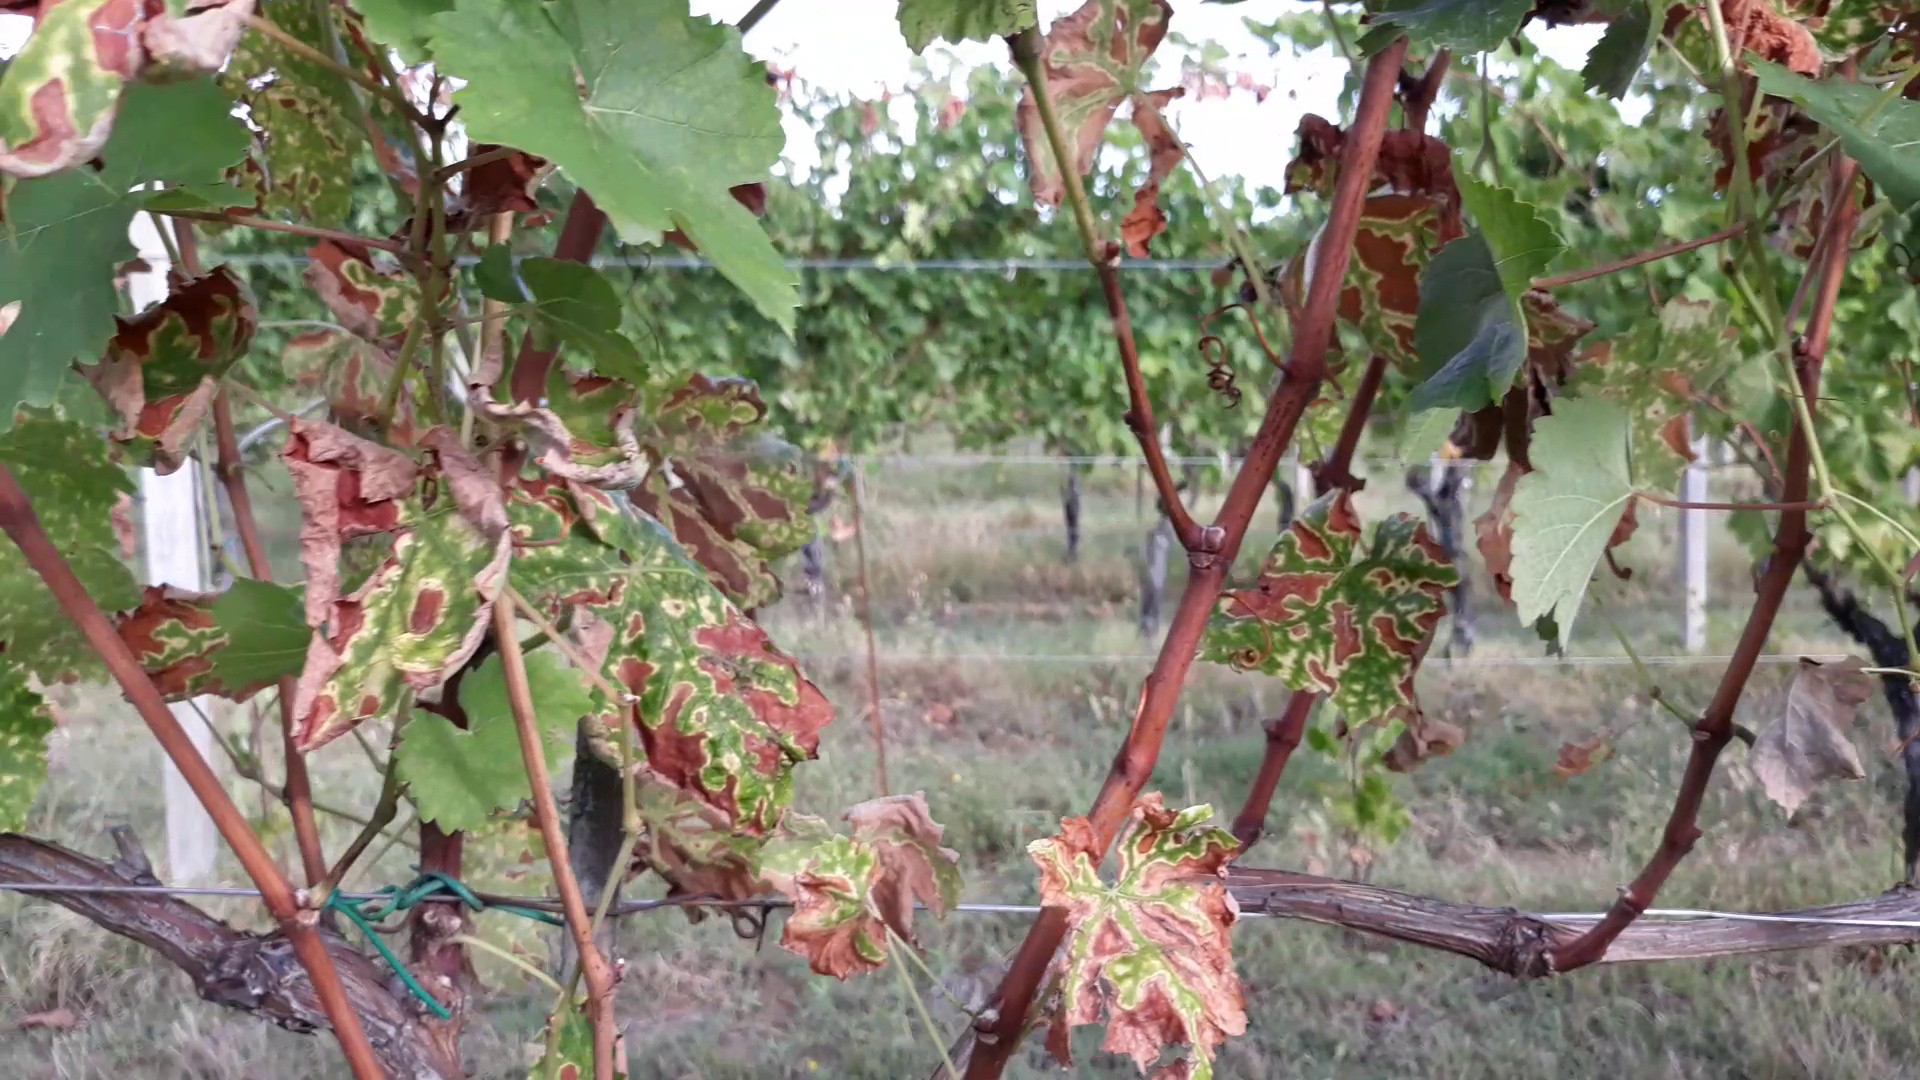
Label: esca